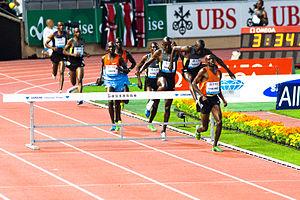
Athletissima 2012 - 3000 m steeple. Jairus Kipchoge Birech, Conselus Kipruto, Bernard Nganga, Paul Kipsiele Koech, Elijah Chelimo Kipterege